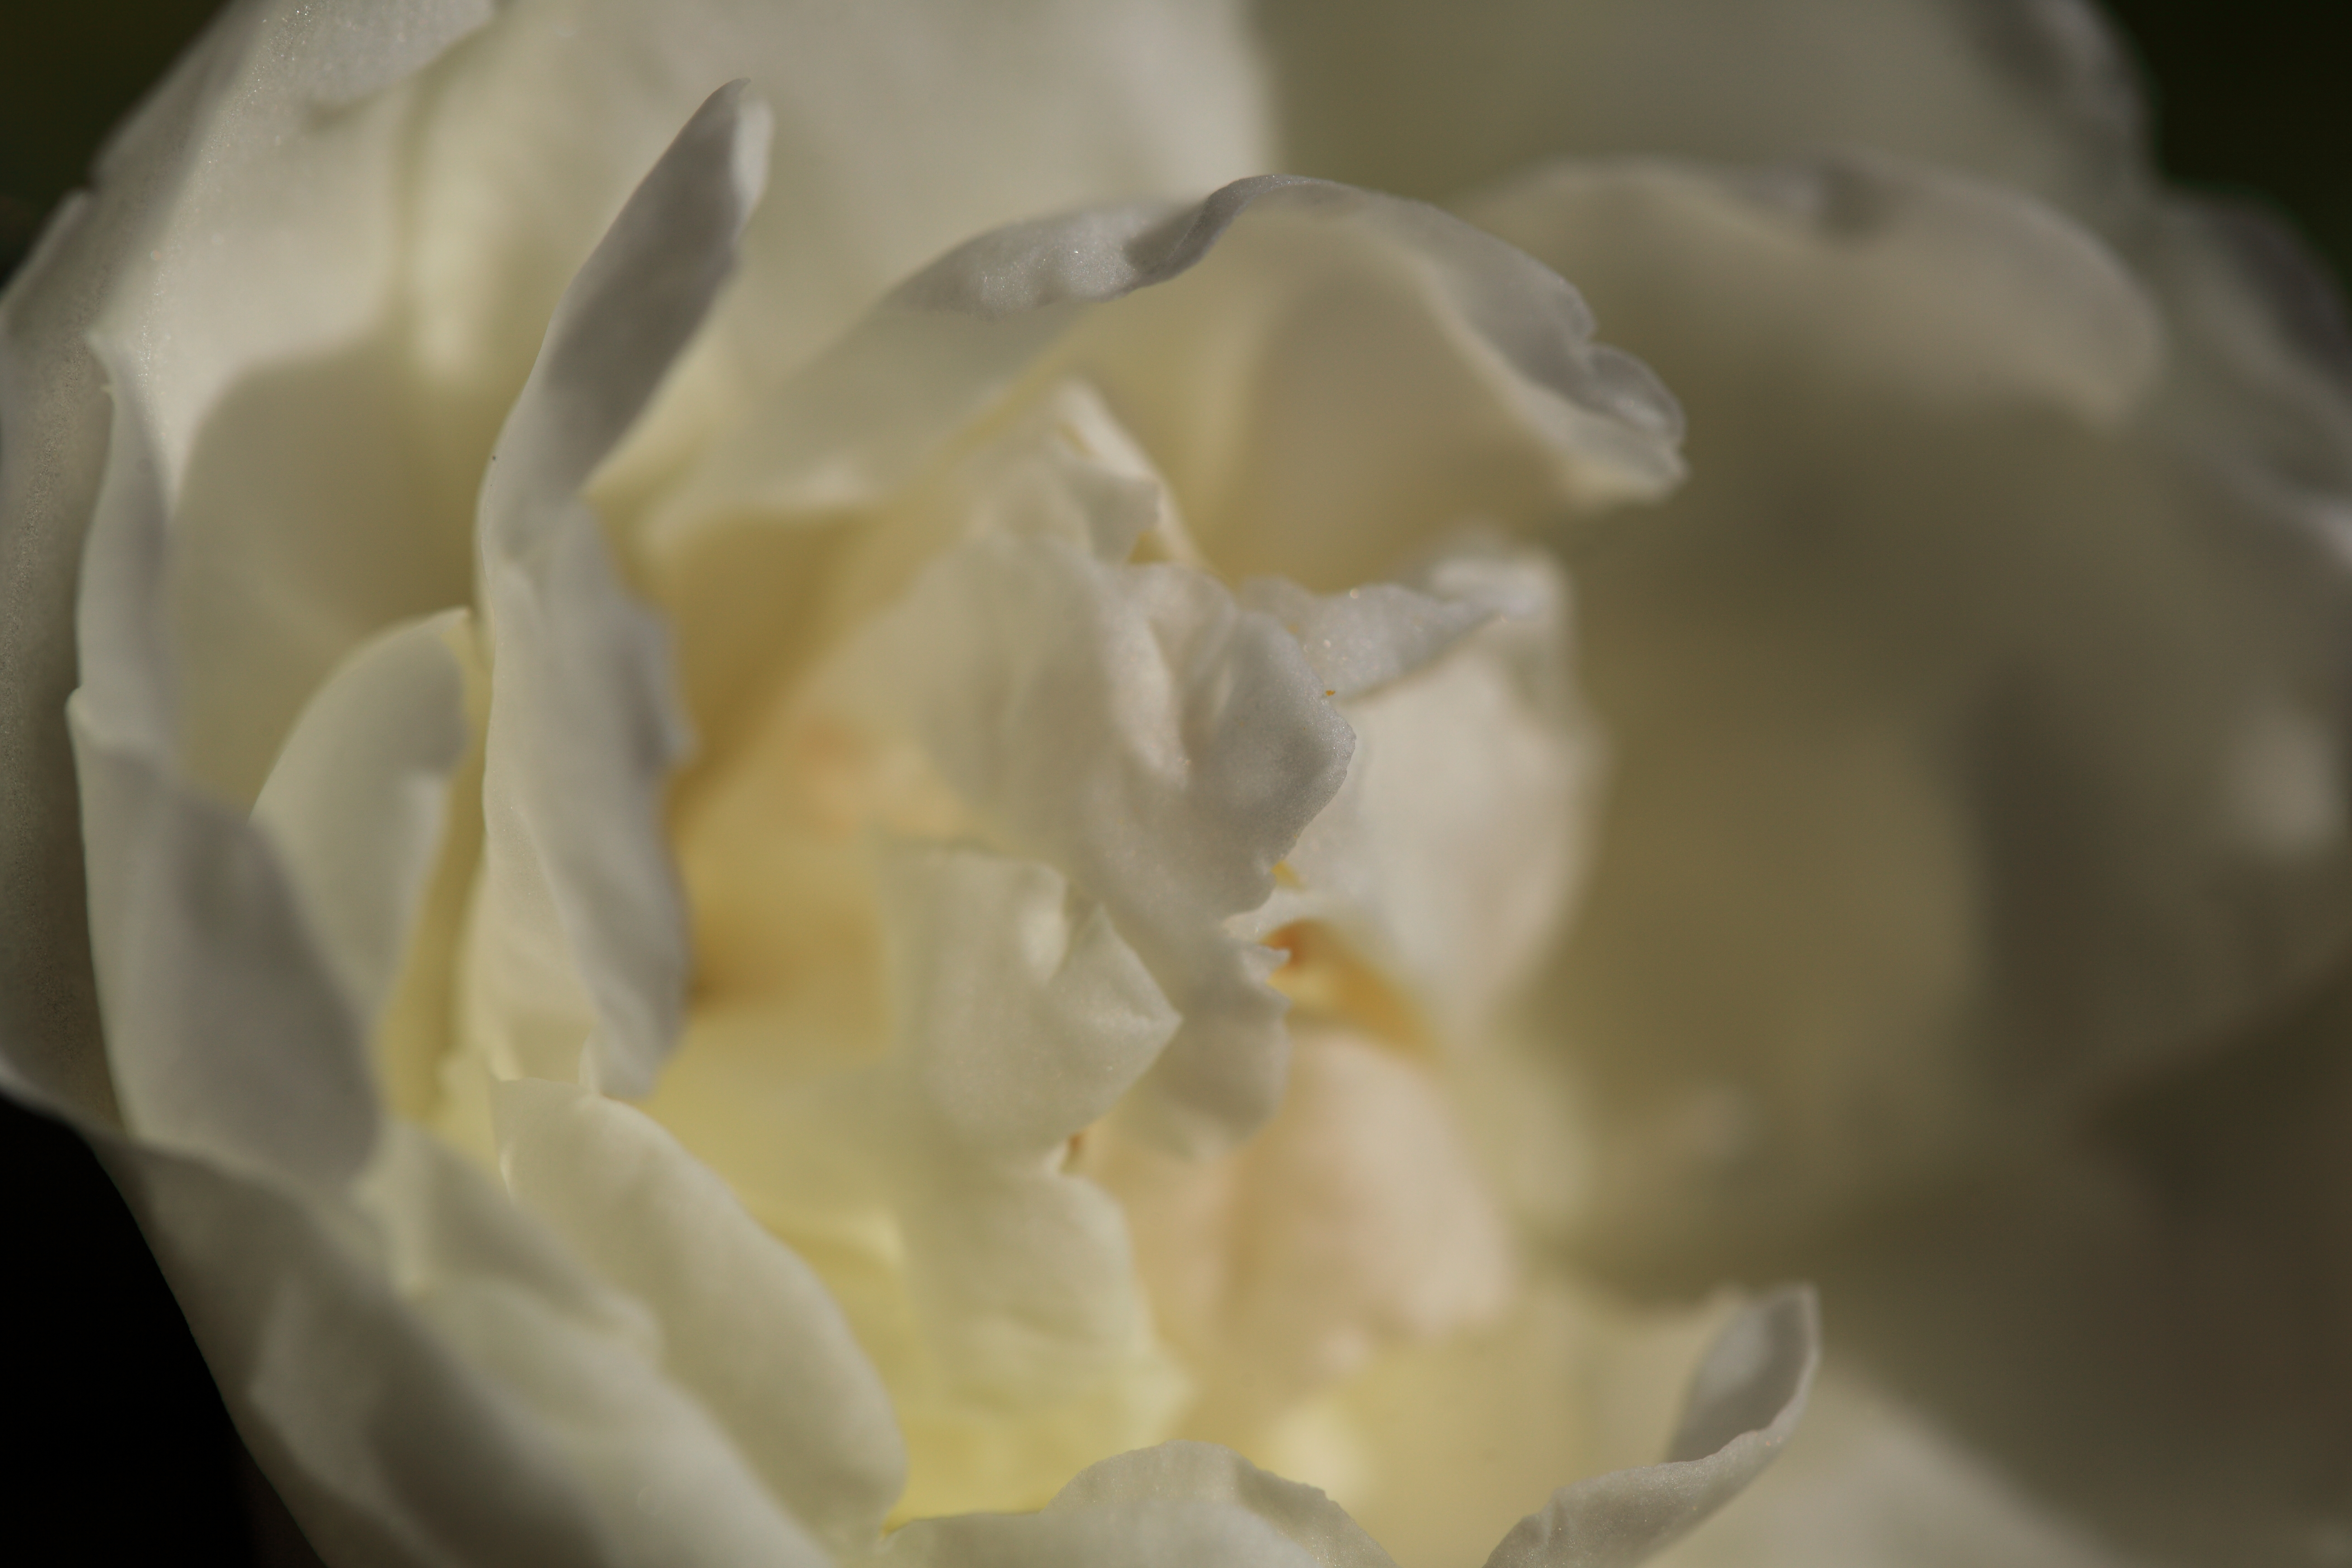
plant, white, flower, petal, rose, food, high, macro, close up, icing, 5d, hires, markii, hi, res, resolution, camellia, macro photography, flowering plant, rose family, buttercream, land plant